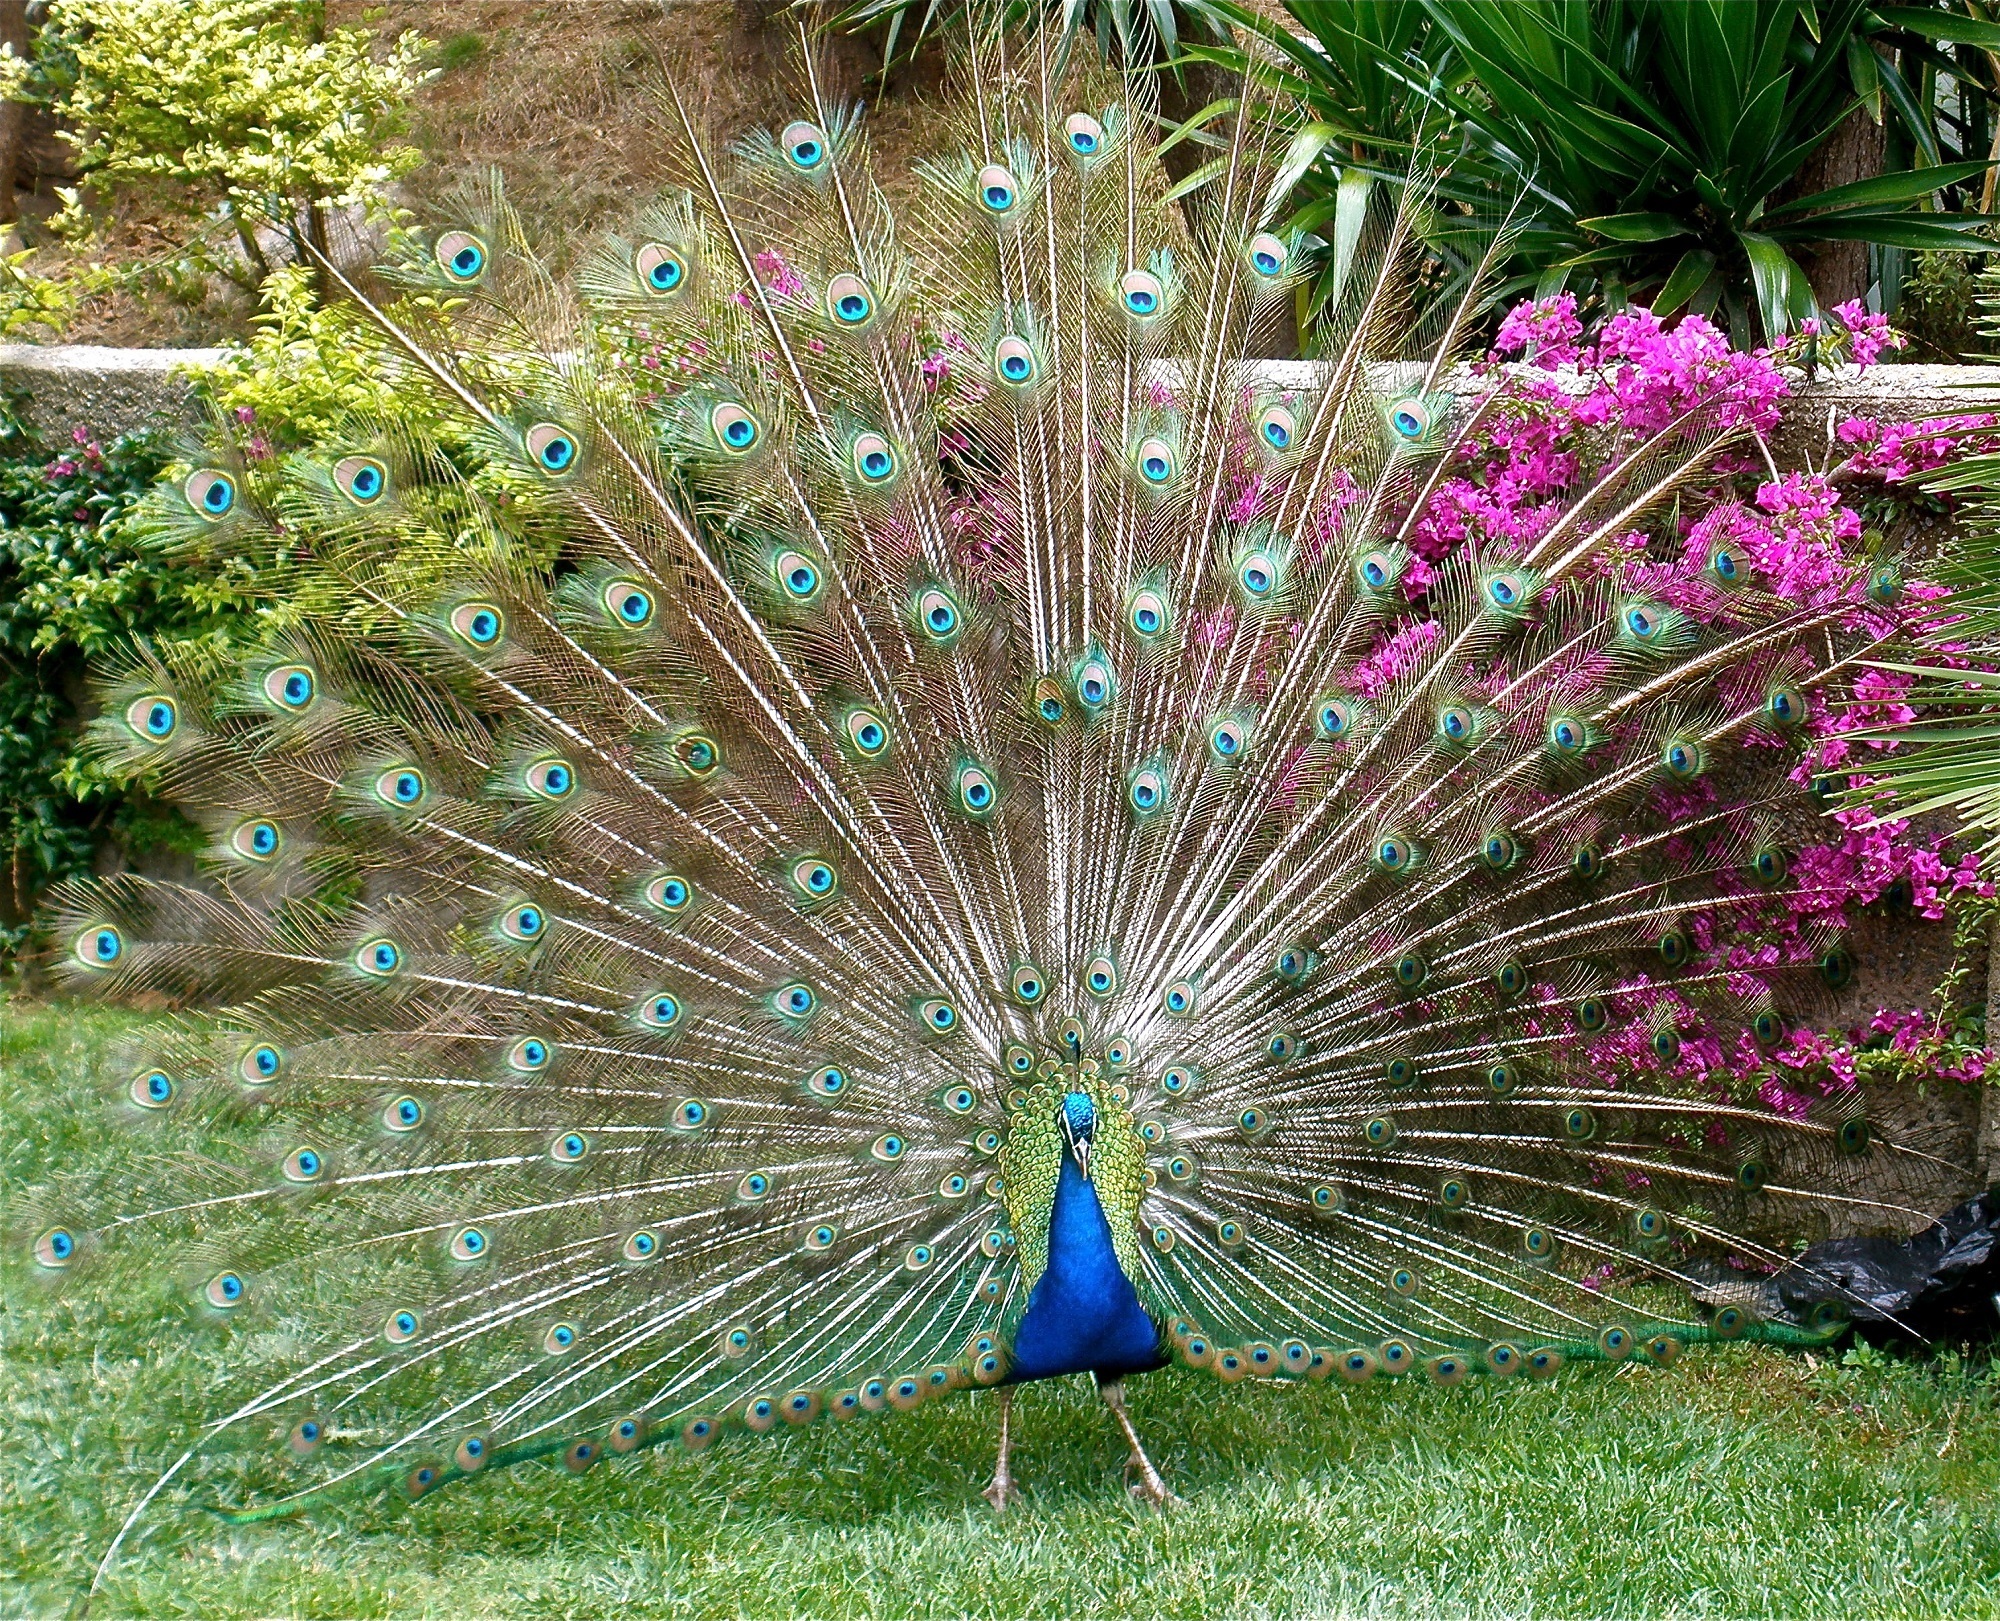
bird, flower, wildlife, pattern, green, tropical, natural, botany, colorful, garden, fowl, fauna, peacock, plumage, turquoise, feathers, tail, galliformes, exotic, peafowl, vibrant, fantail, plume, phasianidae